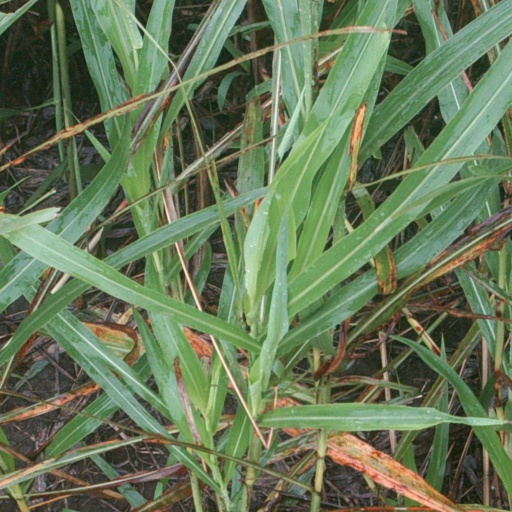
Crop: sorghum